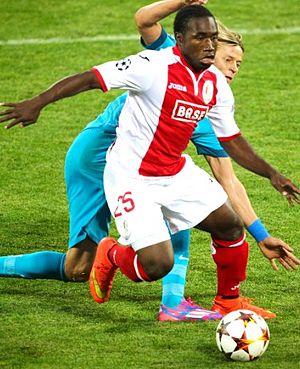
Yannis Mbombo, né le 8 avril 1994 à Bruxelles, est un footballeur professionnel belge qui évolue au poste d'attaquant au Royal Excel Mouscron.